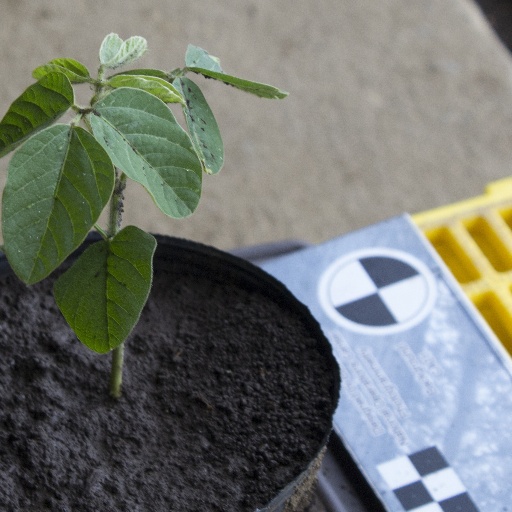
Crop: soybean